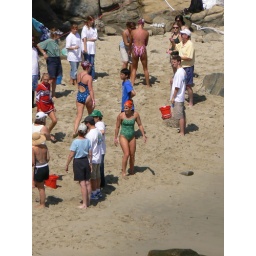
Eric looking for a girl in a green suit